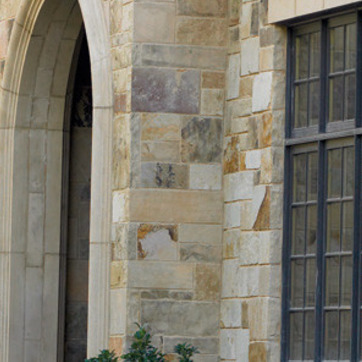
Material: stone